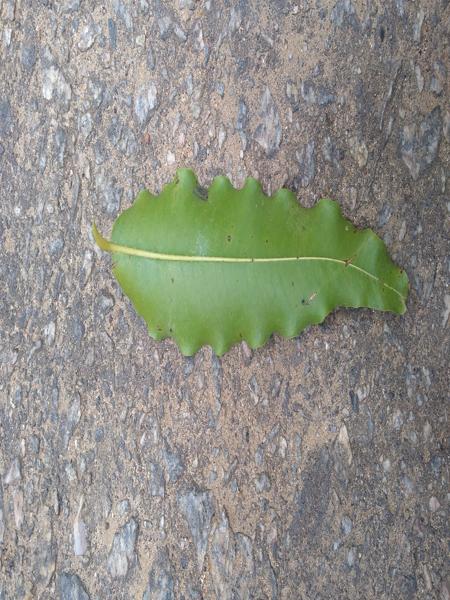
Plant: ashoka